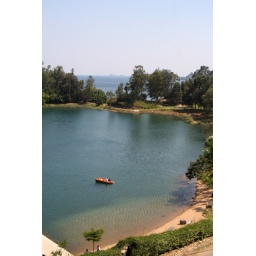
After hearing music, locals told us this singing fisherman in the red boat can be heard all across the lake.